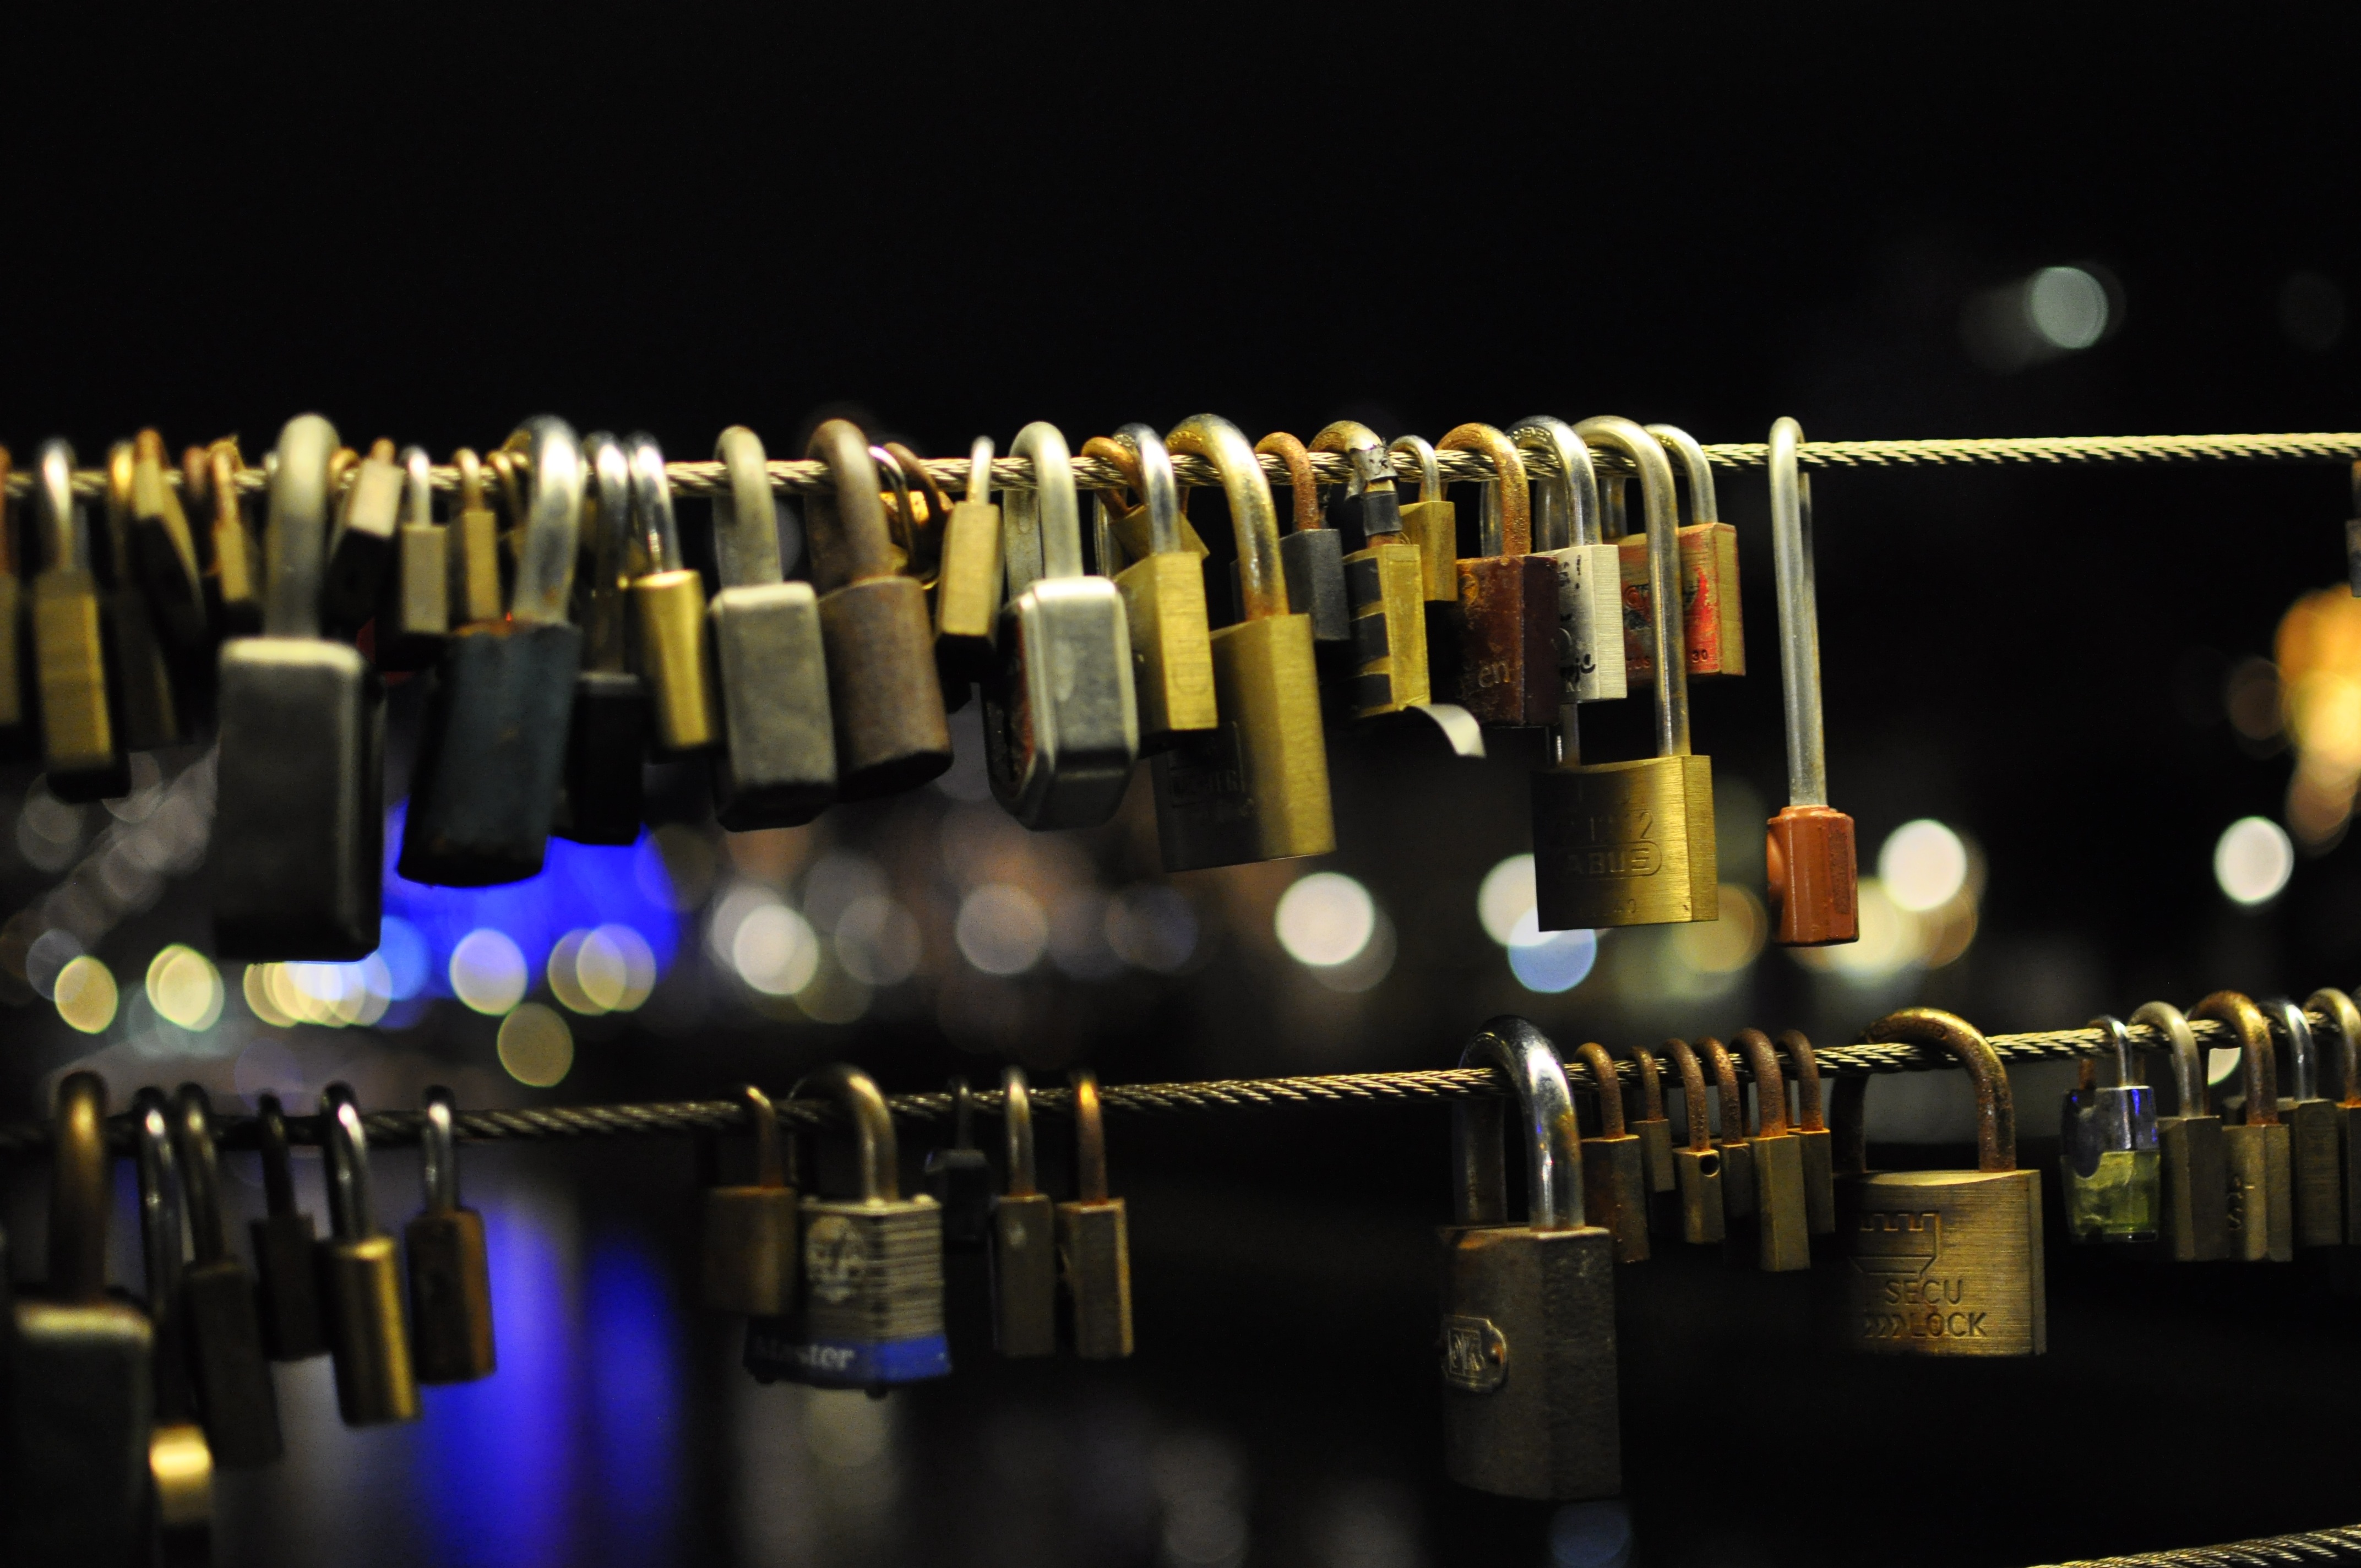
bridge, love, color, lighting, padlock, shape